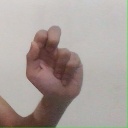
अक्षर: ढ